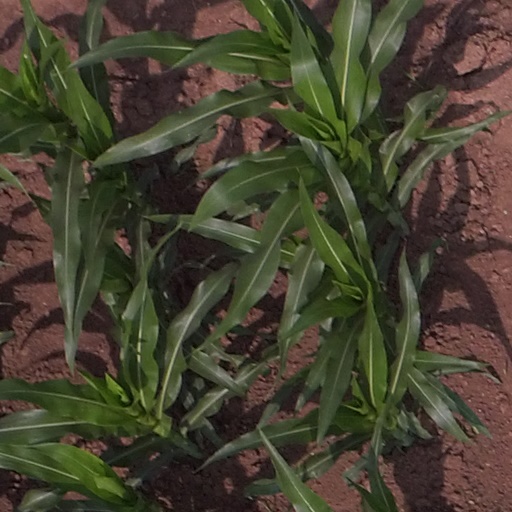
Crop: maize; corn